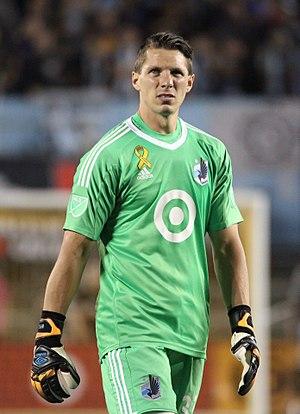
Bobby Shuttleworth est un joueur américain de soccer né le 13 mai 1987 à Tonawanda dans l'État de New York. Il joue au poste de gardien de but au Fire de Chicago en MLS.